Neverwinter Nights 2

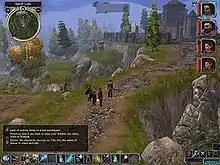
An in-game screenshot. The player character and his party are in the middle of the screen. The interface is around the border, with a mini-map, dialogue box, and a variety of hotkeys.

The game is set in the Forgotten Realms campaign setting. The party is able to explore various areas of Faerûn—including its cities, forests, and dungeons—while earning experience points and treasure by defeating monsters and completing quests. The entire party collaborates during combat, with characters' behavior determined by their class and abilities. Upon gaining specified amounts of experience, characters level up, allowing them to earn new abilities such as magic spells and feats. Some races, like the drow, are more powerful than others and require characters to accumulate more experience to earn levels. Characters can access Prestige classes, more specialized versions of base classes, by fulfilling certain requirements. The warpriest, for example, is available to divine spellcasters such as clerics after they have reached a set level of power. Items such as weapons, armor, potions, and scrolls can be used or equipped by characters, and some equipment changes will affect a character's appearance. As the game progresses, the player character acquires a keep that can be used as a base of operations. Initially, the keep is in a state of disrepair and must be refurbished using party funds. As the keep is improved, it can generate income and gain stronger defenses to repel sieges. Non-player characters such as equipment vendors can be recruited to work at the keep, and the player must manage the training of guards and the allocation of resources.